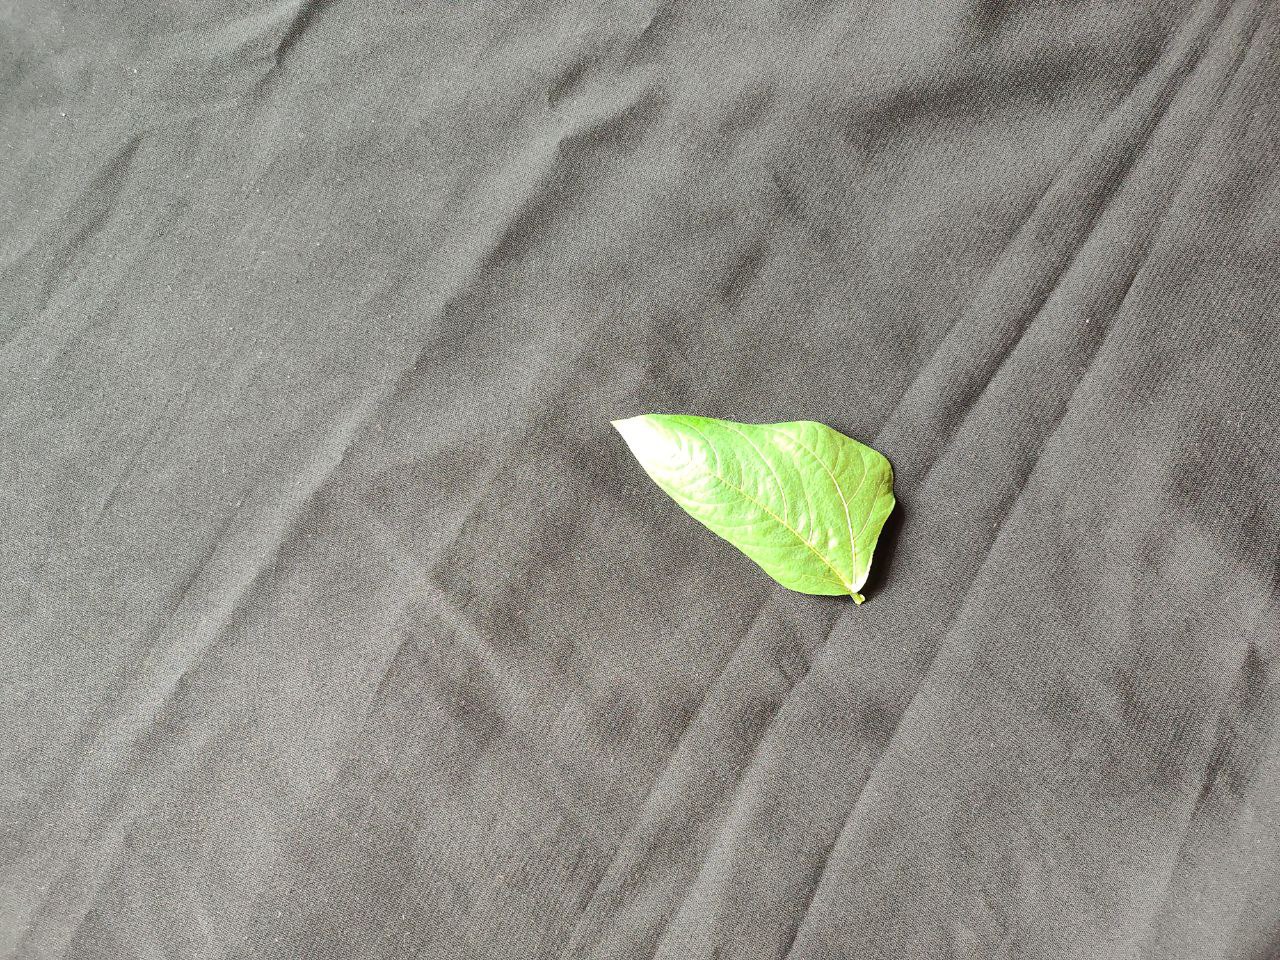
Crop: cowpea
Leaf condition: Fresh Leaf